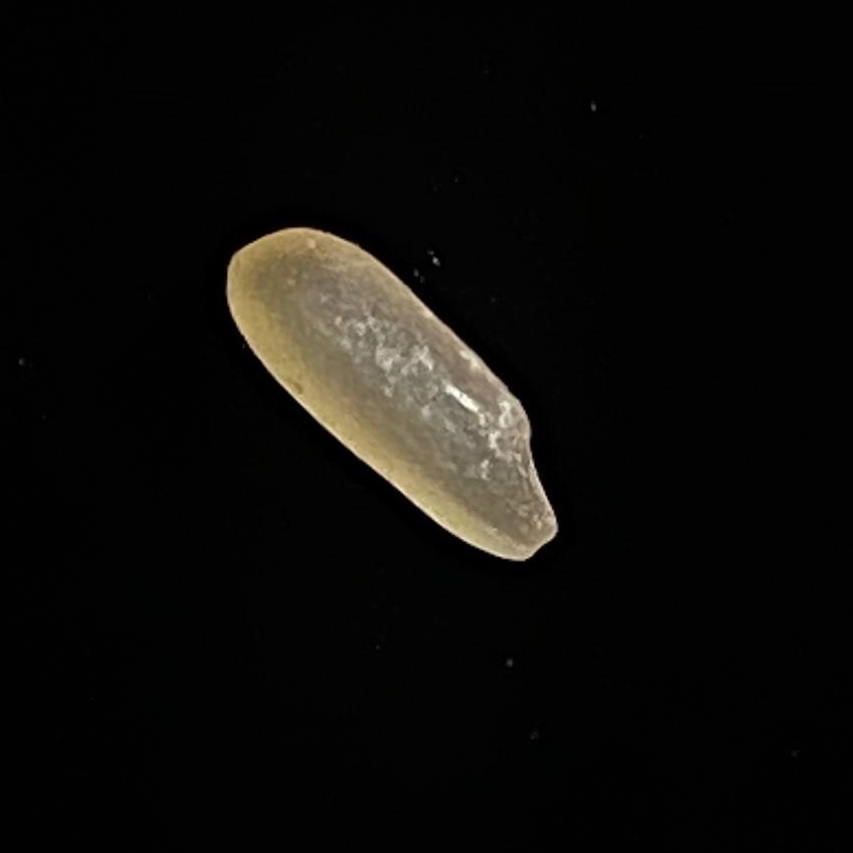
Rice variety: Paijam